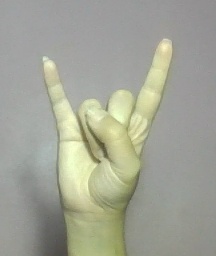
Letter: la